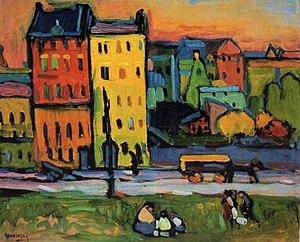
Vassily Kandinsky, né à Moscou le 22 novembre 1866 et mort à Neuilly-sur-Seine, le 13 décembre 1944, est un peintre russe, naturalisé allemand puis français.